Trissum

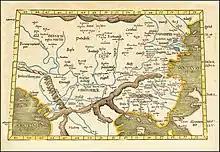
Trissum is marked on Ptolemy's 9th map in his Geography.

Trissúm (Ancient Greek: Τρισσόν) was an ancient city mentioned by Ptolemy. It was located between the Middle Danube and the Tisza River, in what was considered the territory of Metanasian Iazyges.